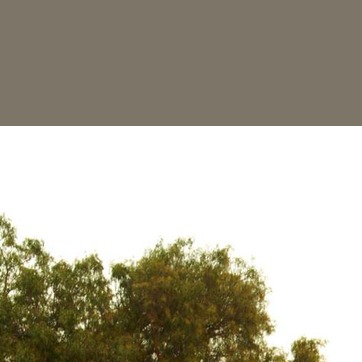
Material: sky